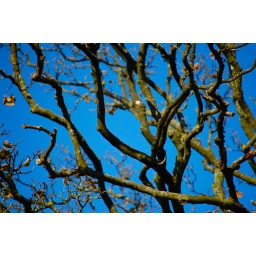
Branches against a blue sky 2